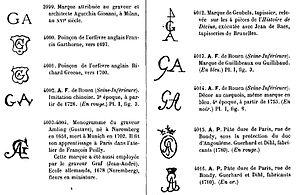
Un monogramme est un emblème qui réunit plusieurs lettres en un seul dessin, avec ou sans ornements supplémentaires. Comme tout emblème, il représente une personne, une entité ou un groupe. Il peut aussi servir à signer, à marquer un sceau, des meubles ou tout autre objet appartenant au propriétaire ou au titulaire du monogramme.